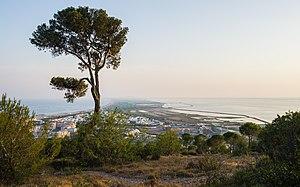
Un pin d'Alep (Pinus halepensis) dans la forêt domaniale de Sète sur le mont Saint-Clair. Dans le fond, la plage et le cordon littoral entre la mer Méditerranée, à gauche, et l'étang de Thau, à droite, qui relie Sète et Marseillan. Sète, Hérault, France.
L'étang de Thau est le plus grand plan d'eau de la région Occitanie. Il a une superficie d'environ 7 500 hectares et une profondeur moyenne de cinq mètres. Sa grandeur et ses profondeurs, qui le distinguent des étangs de la région, s'expliquent par la géomorphologie du secteur ; il est le synclinal d'un plissement dont l'anticlinal est la montagne du Gardiole au nord-est.